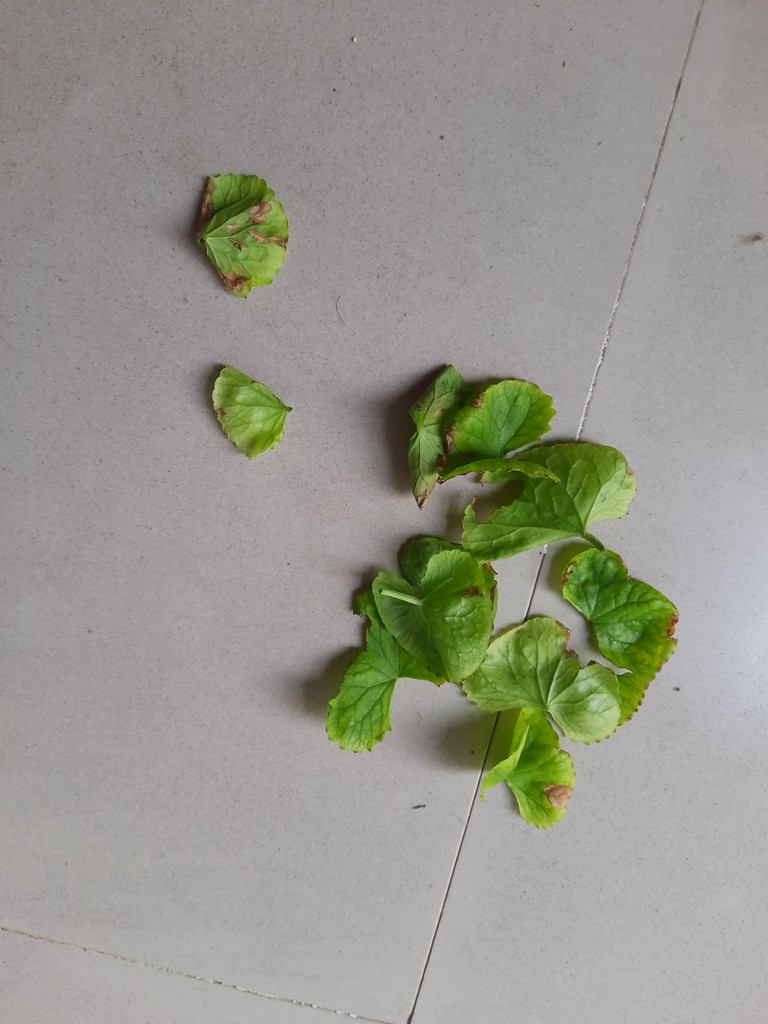
Label: Unhealthy